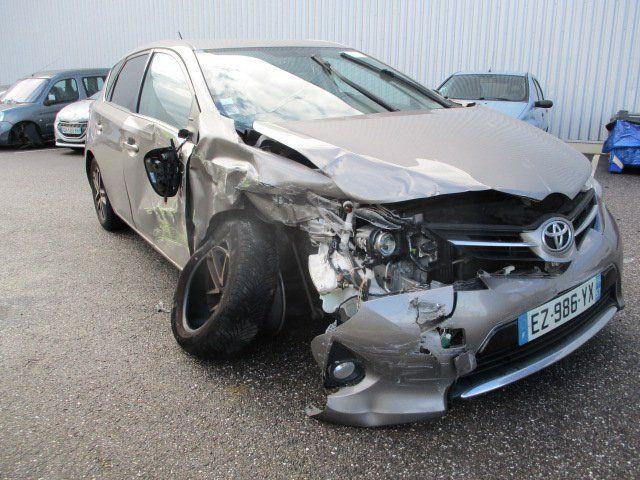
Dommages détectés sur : pare-choc avant, feu avant droit, capot, aile avant droite, porte avant droite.
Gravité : mineur